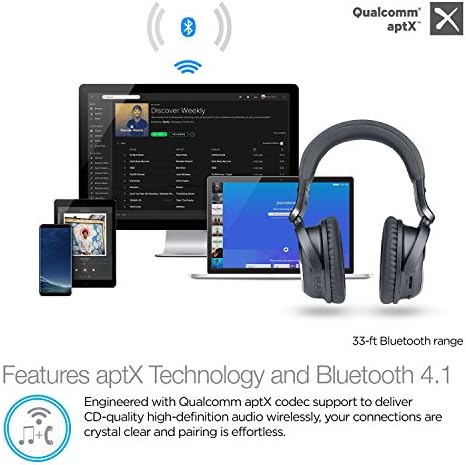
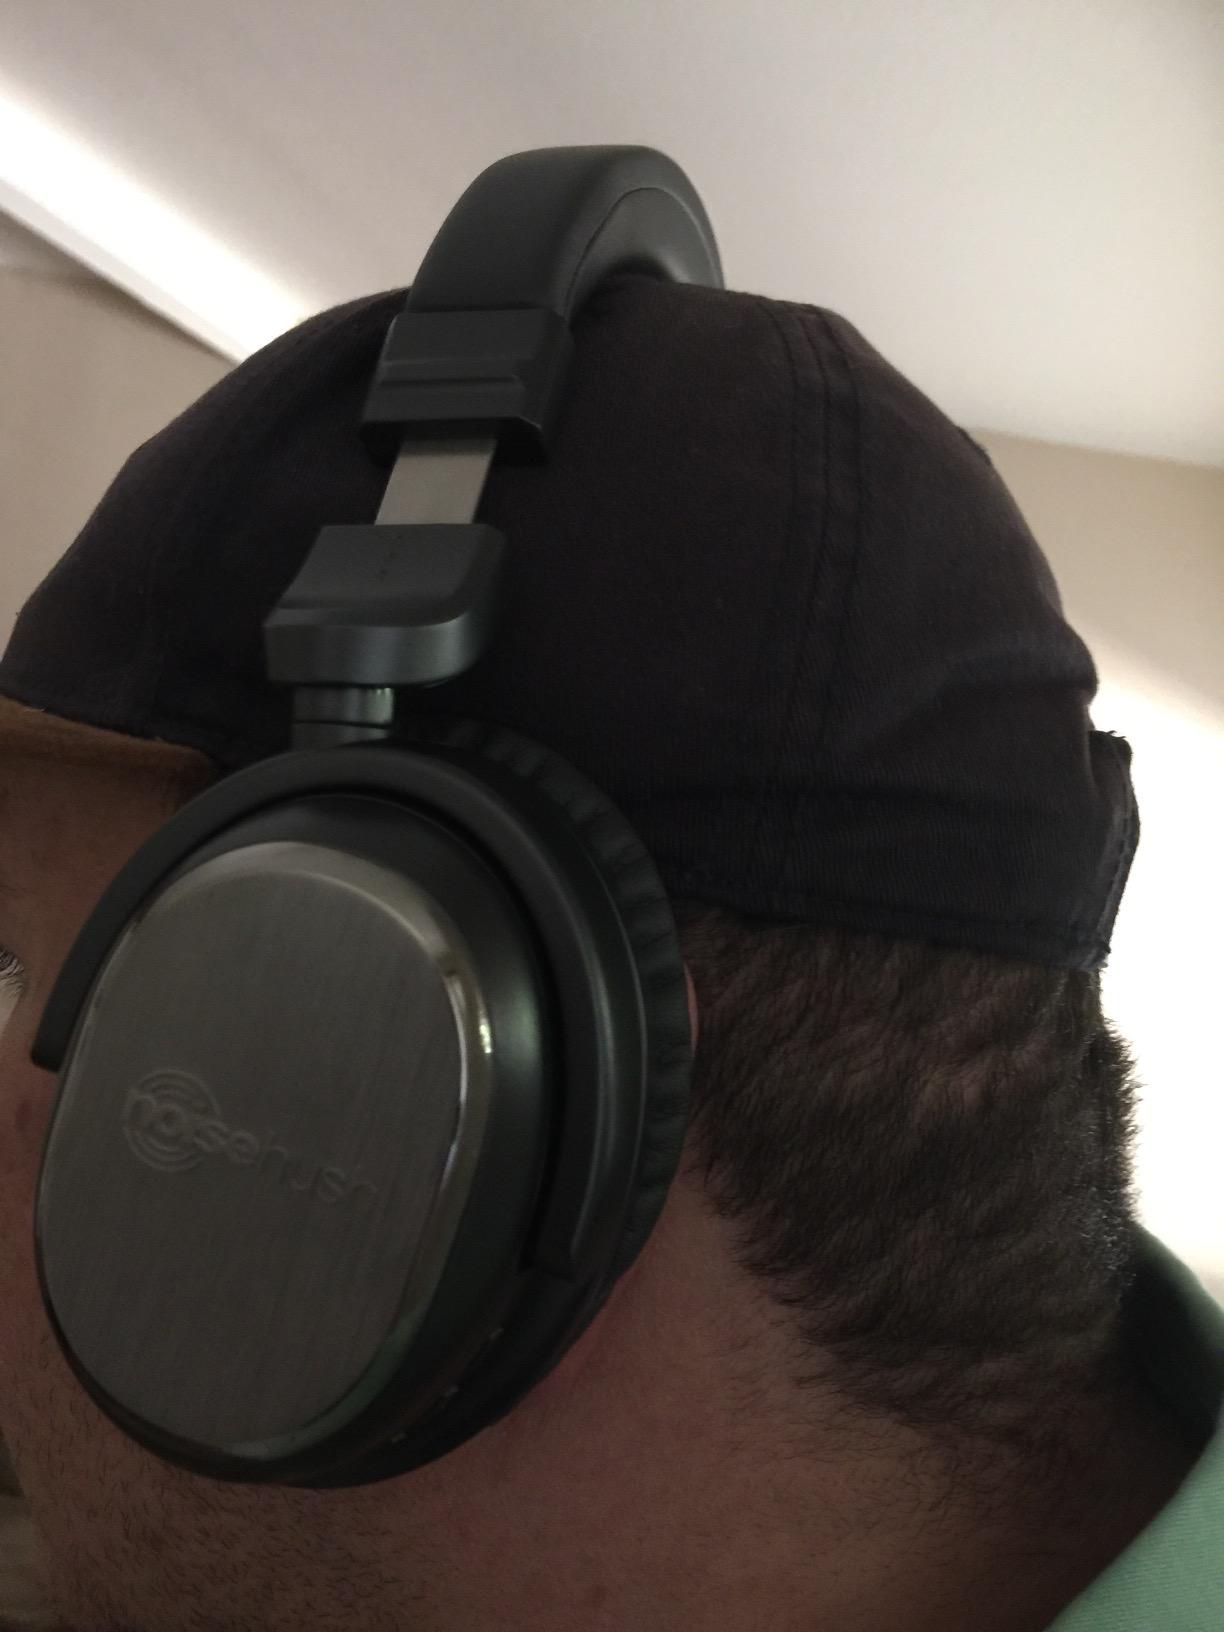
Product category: headphones
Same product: yes